Visual art of the United States

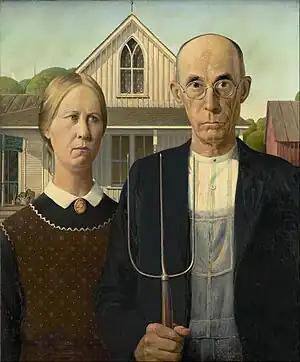
Grant Wood, "American Gothic" (1930), Art Institute of Chicago

History painting was a less popular genre in U.S. art during the 19th century, although "Washington Crossing the Delaware", painted by the German-born Emanuel Leutze, is among the best-known U.S. paintings. The historical and military paintings of William B. T. Trego were widely published after his death (according to Edwin A. Peeples, "There is probably not an American History book which doesn't have (a) Trego picture in it").